William E. Phelps

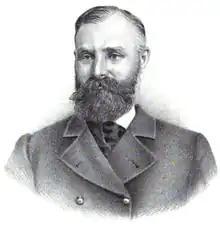

William Edwin Phelps (1835–1914) was an American politician from Peoria County, Illinois. During the Civil War, he served as Consulate General of Saint Petersburg, Russia. In 1868, he was elected to one term in the Illinois House of Representatives.